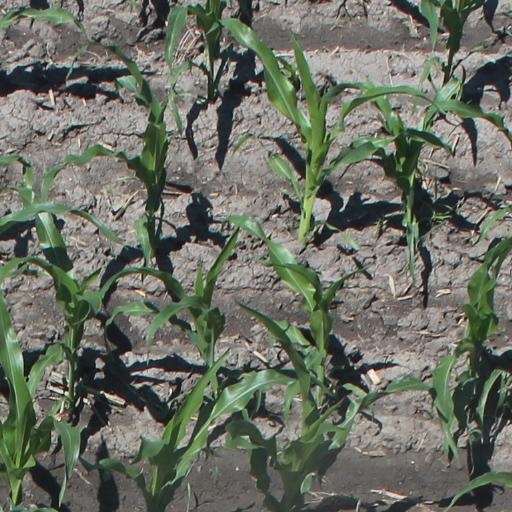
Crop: maize; corn